Coffin bone

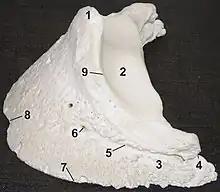
A coffin bone

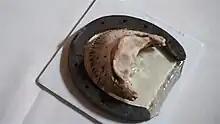
coffin bone shown in relationship to a horseshoe

The coffin bone, also known as the pedal bone (U.S.), is the distal phalanx, the bottommost bone in the front and rear legs of horses, cattle, pigs and other ruminants. It is encased by the hoof capsule. In horses and other odd-toed ungulates it is the third phalanx, or "P3"; in even-toed ungulates such as cattle, it is the third and fourth (P3 and P4). The coffin bone meets the short pastern bone or second phalanx at the coffin joint. The coffin bone is connected to the inner wall of the horse hoof by a structure called the laminar layer. The insensitive laminae coming in from the hoof wall connects to the sensitive laminae layer, containing the blood supply and nerves, which is attached to the coffin bone. The lamina is a critical structure for hoof health, therefore any injury to the hoof or its support system can in turn affect the coffin bone.